Lindsay Lohan

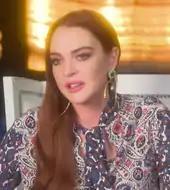
Lohan in 2019

Lohan narrated and presented the British television documentary "Lindsay Lohan's Indian Journey", about human trafficking in India. It was filmed during a week in India in December 2009, and transmitted on BBC Three in April 2010. The BBC was criticized for having hired Lohan, and while reviewers called the documentary compelling, they also found Lohan's presence to be odd and distracting. Lohan said: "I hope my presence in India will bring awareness to the really important issues raised in making this film." In April 2010, Lohan was let go from the film "The Other Side" where she had been set to star, with the director saying she was "not bankable."